Slakovci

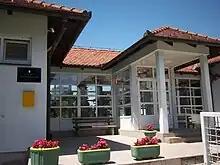

Slakovci is a village in Stari Jankovci municipality of Vukovar-Syrmia County in eastern Croatia. It is connected by the D46 state road. The village is physically connected with the village of Srijemske Laze. The village is connected with the rest of the country by the D46 state road connecting it with the town of Vinkovci and continuing into Serbia as the State Road 120 to the nearest town of Šid.